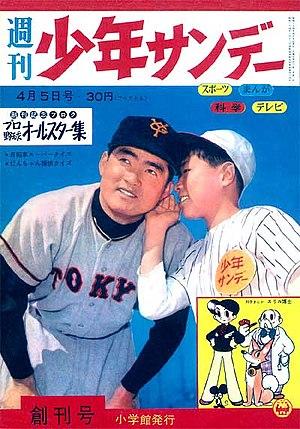
Weekly Shōnen Sunday est un magazine de prépublication de mangas hebdomadaire de type shōnen publié par la Shōgakukan depuis 1959. De nombreux mangakas prestigieux comme Osamu Tezuka, Rumiko Takahashi ou Mitsuru Adachi ont vu leurs séries prépubliées dans le Sunday.